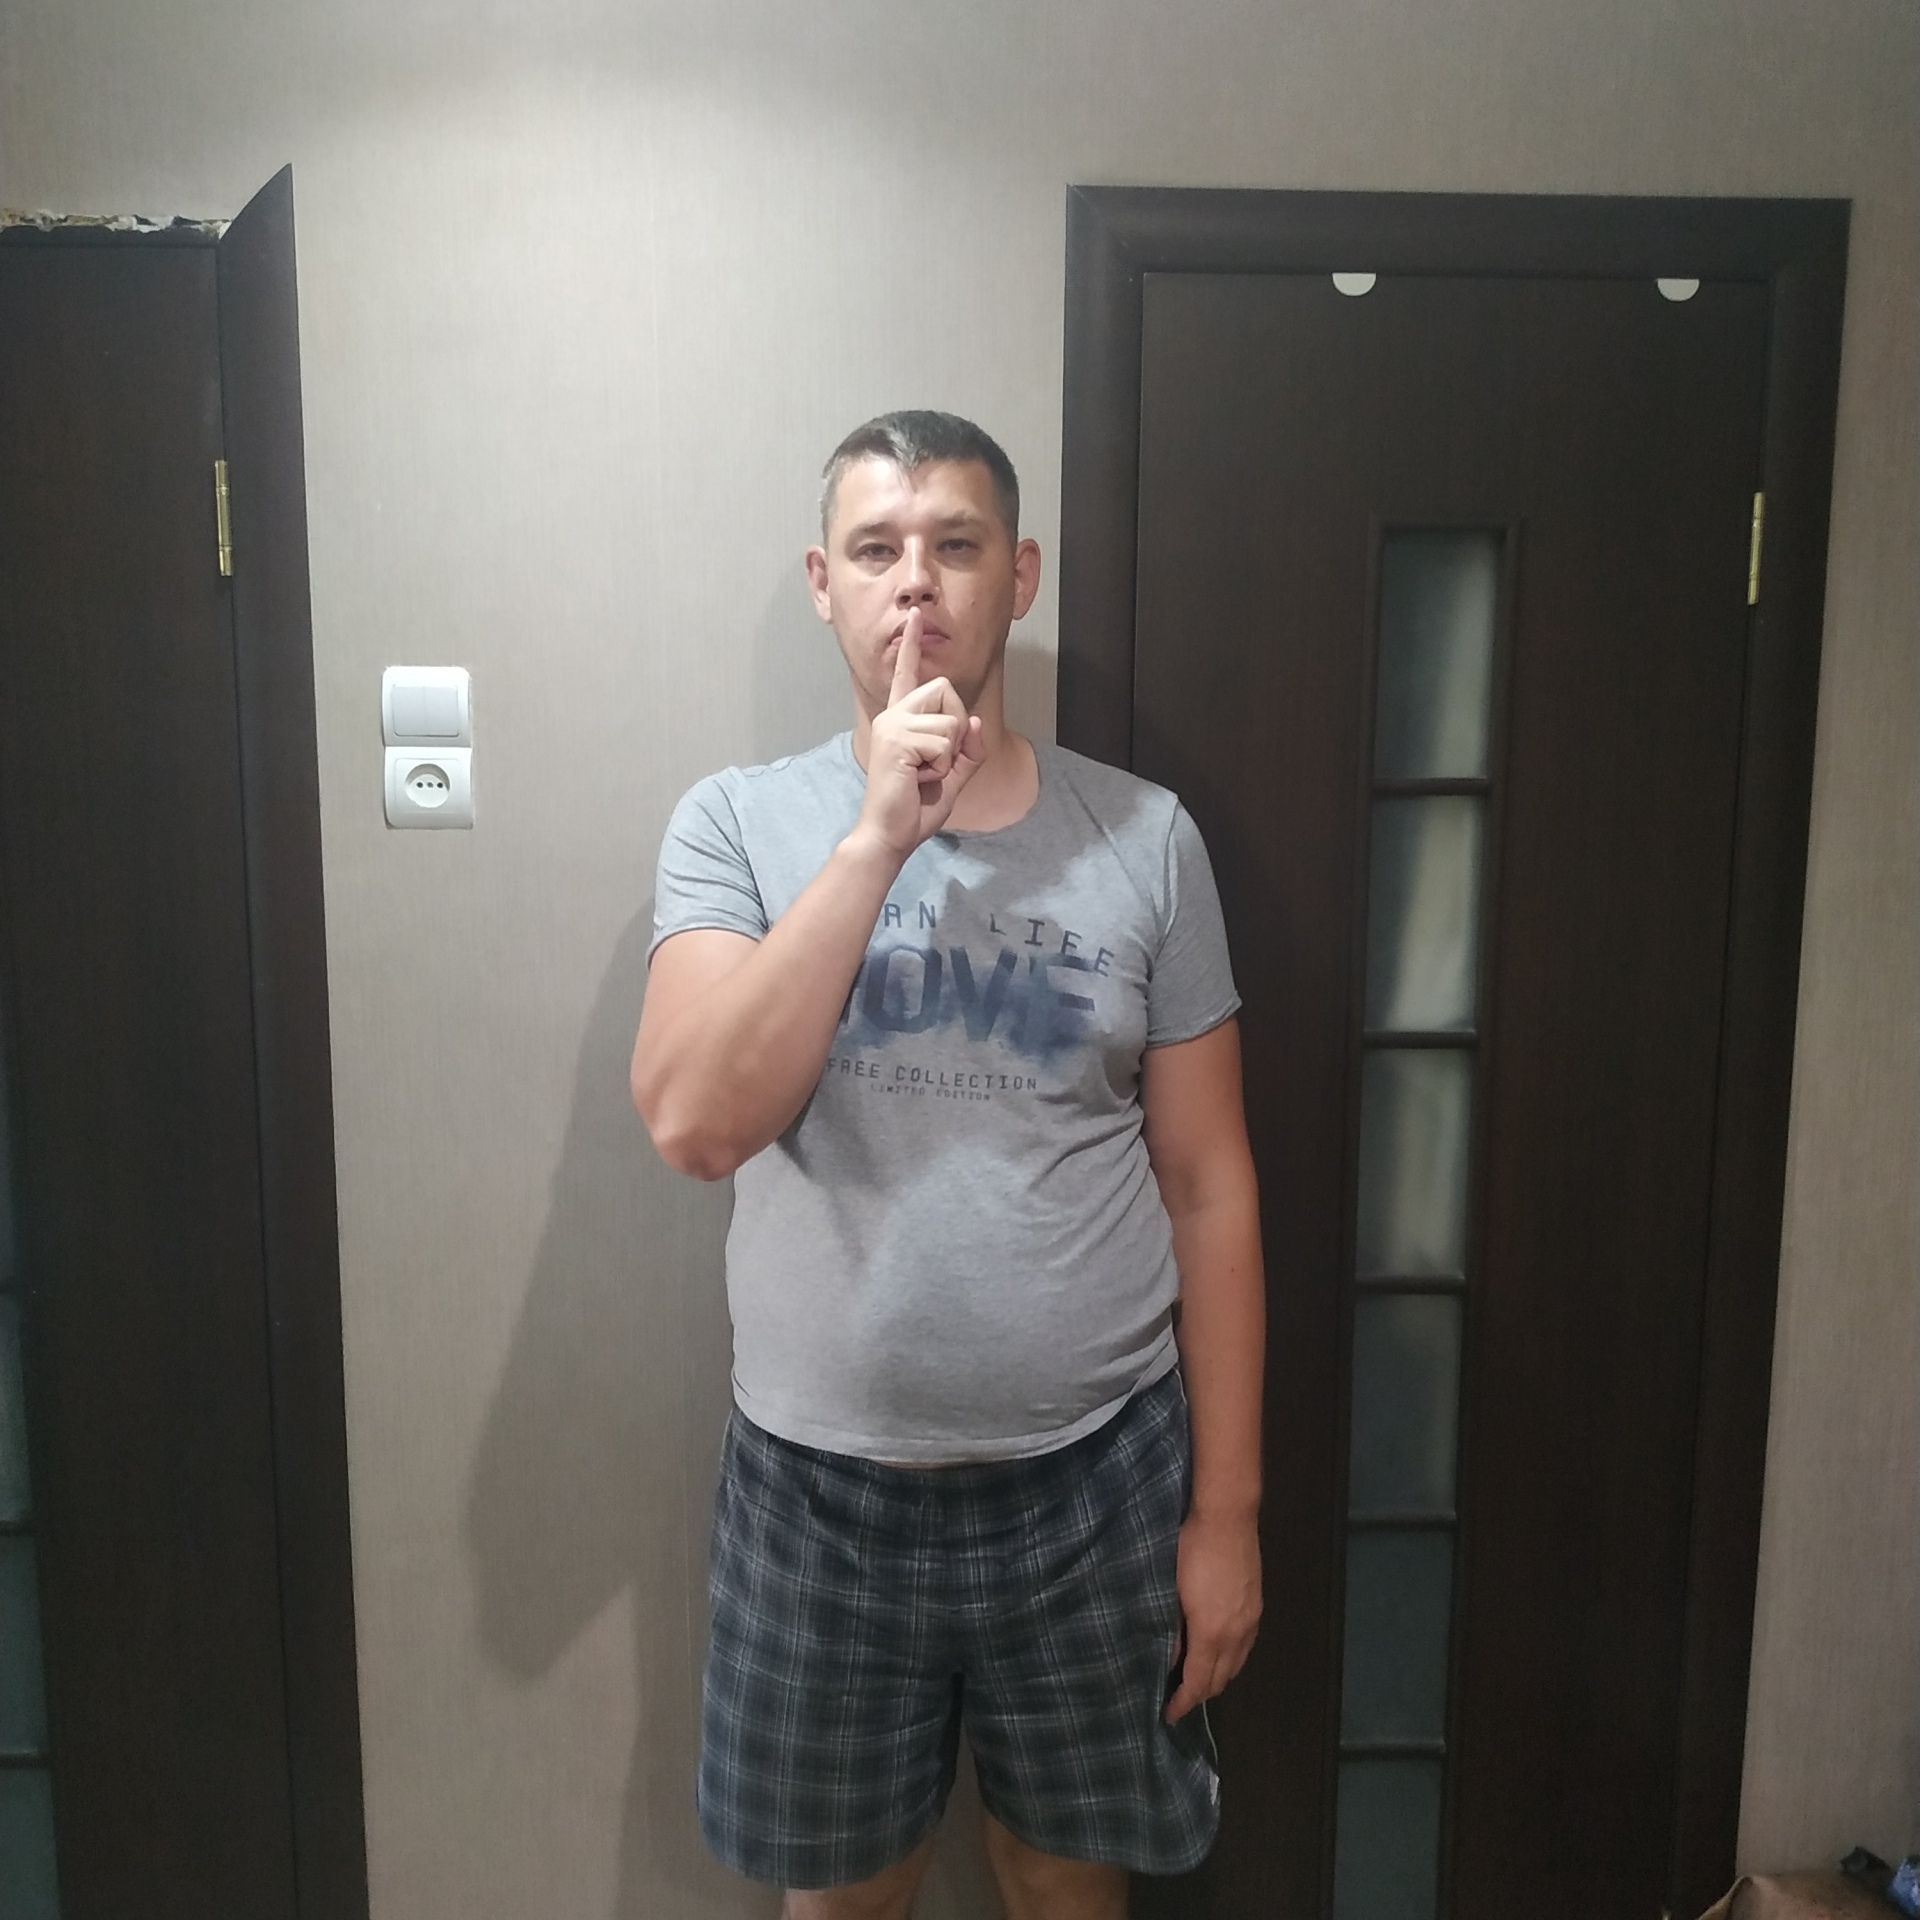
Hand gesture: mute